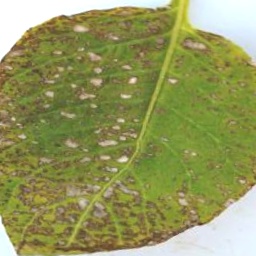
Etiqueta: Tizon_Temprano